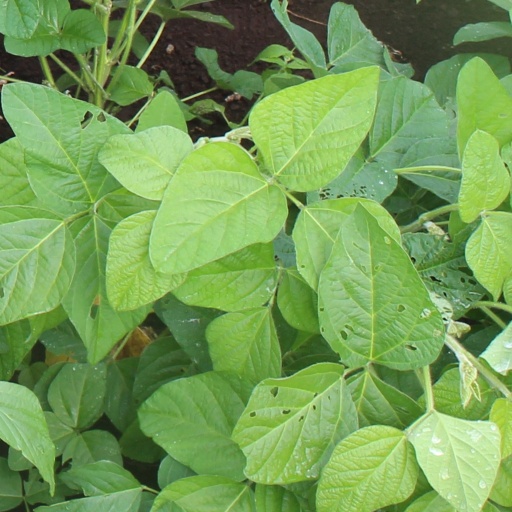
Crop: soybean